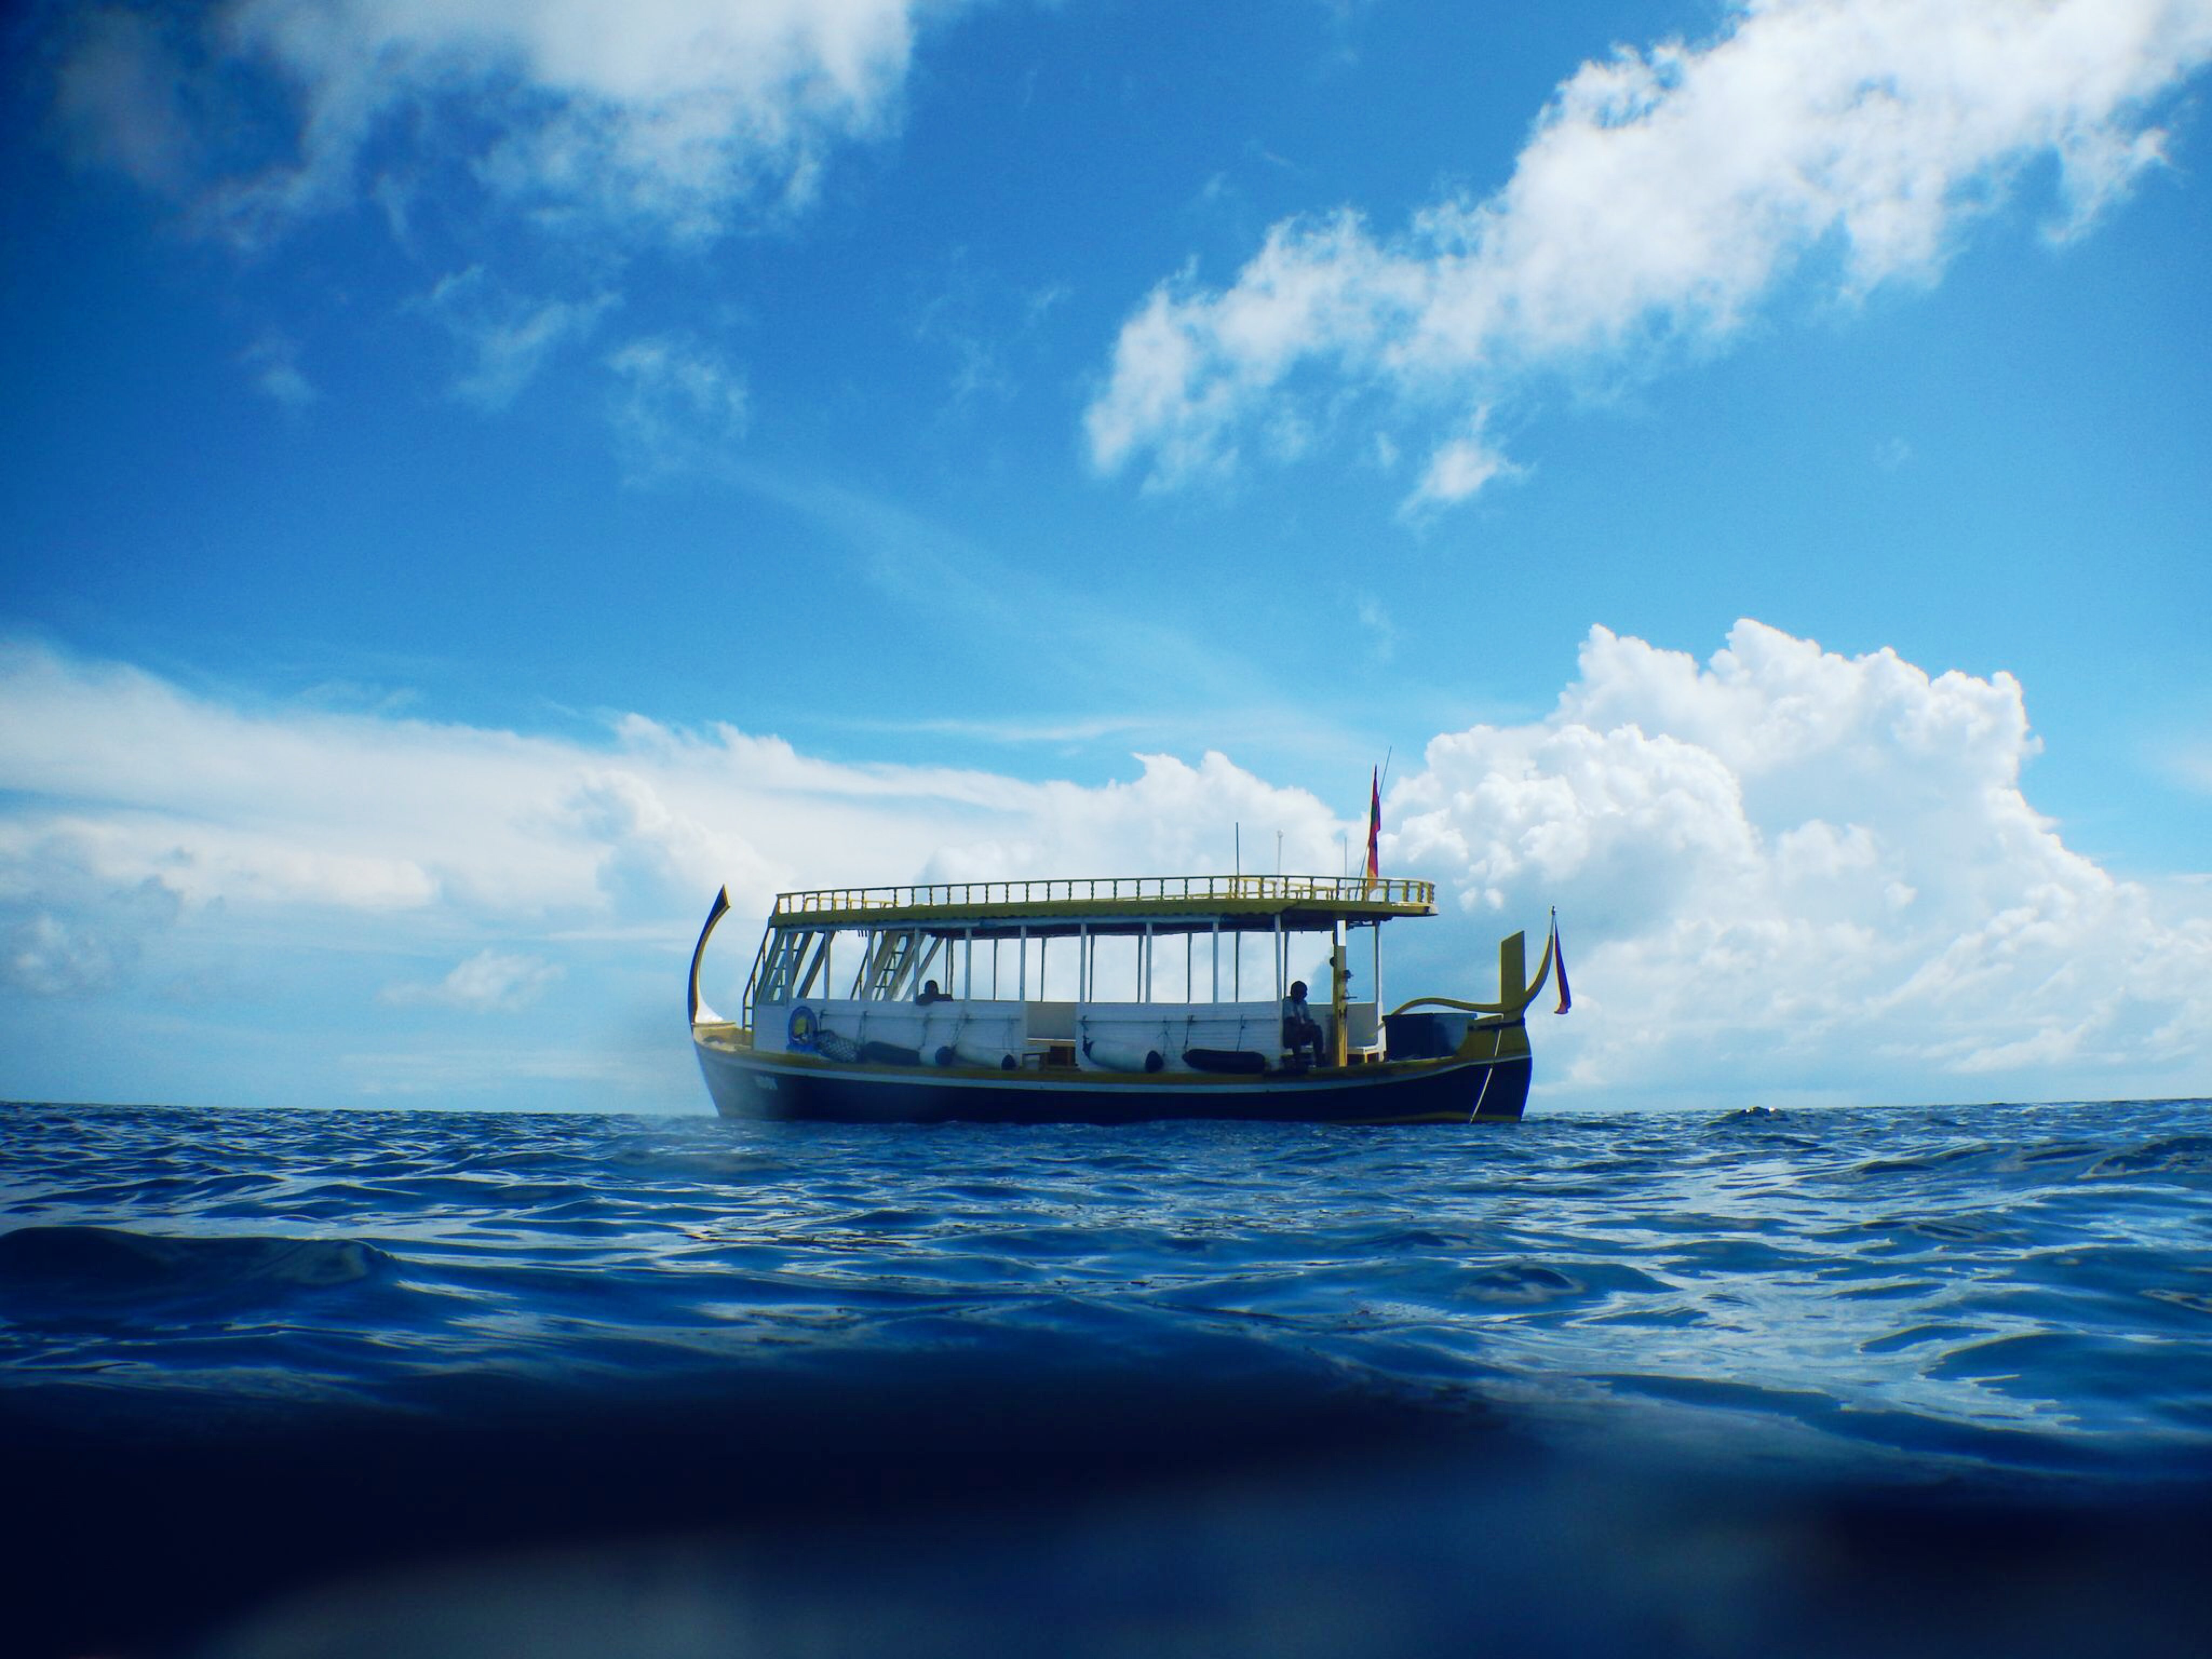
sea, coast, water, ocean, horizon, cloud, sky, boat, wave, ship, travel, vessel, vehicle, bay, blue, tourism, ferry, clouds, nautical, marine, shipping, maritime, watercraft, cruise ship, passenger ship, freight transport, wind wave